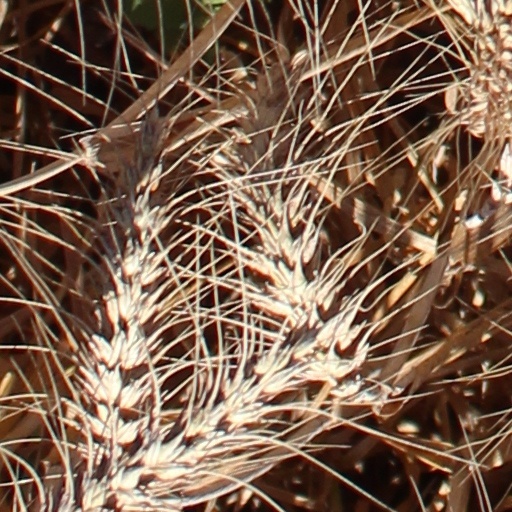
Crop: wheat